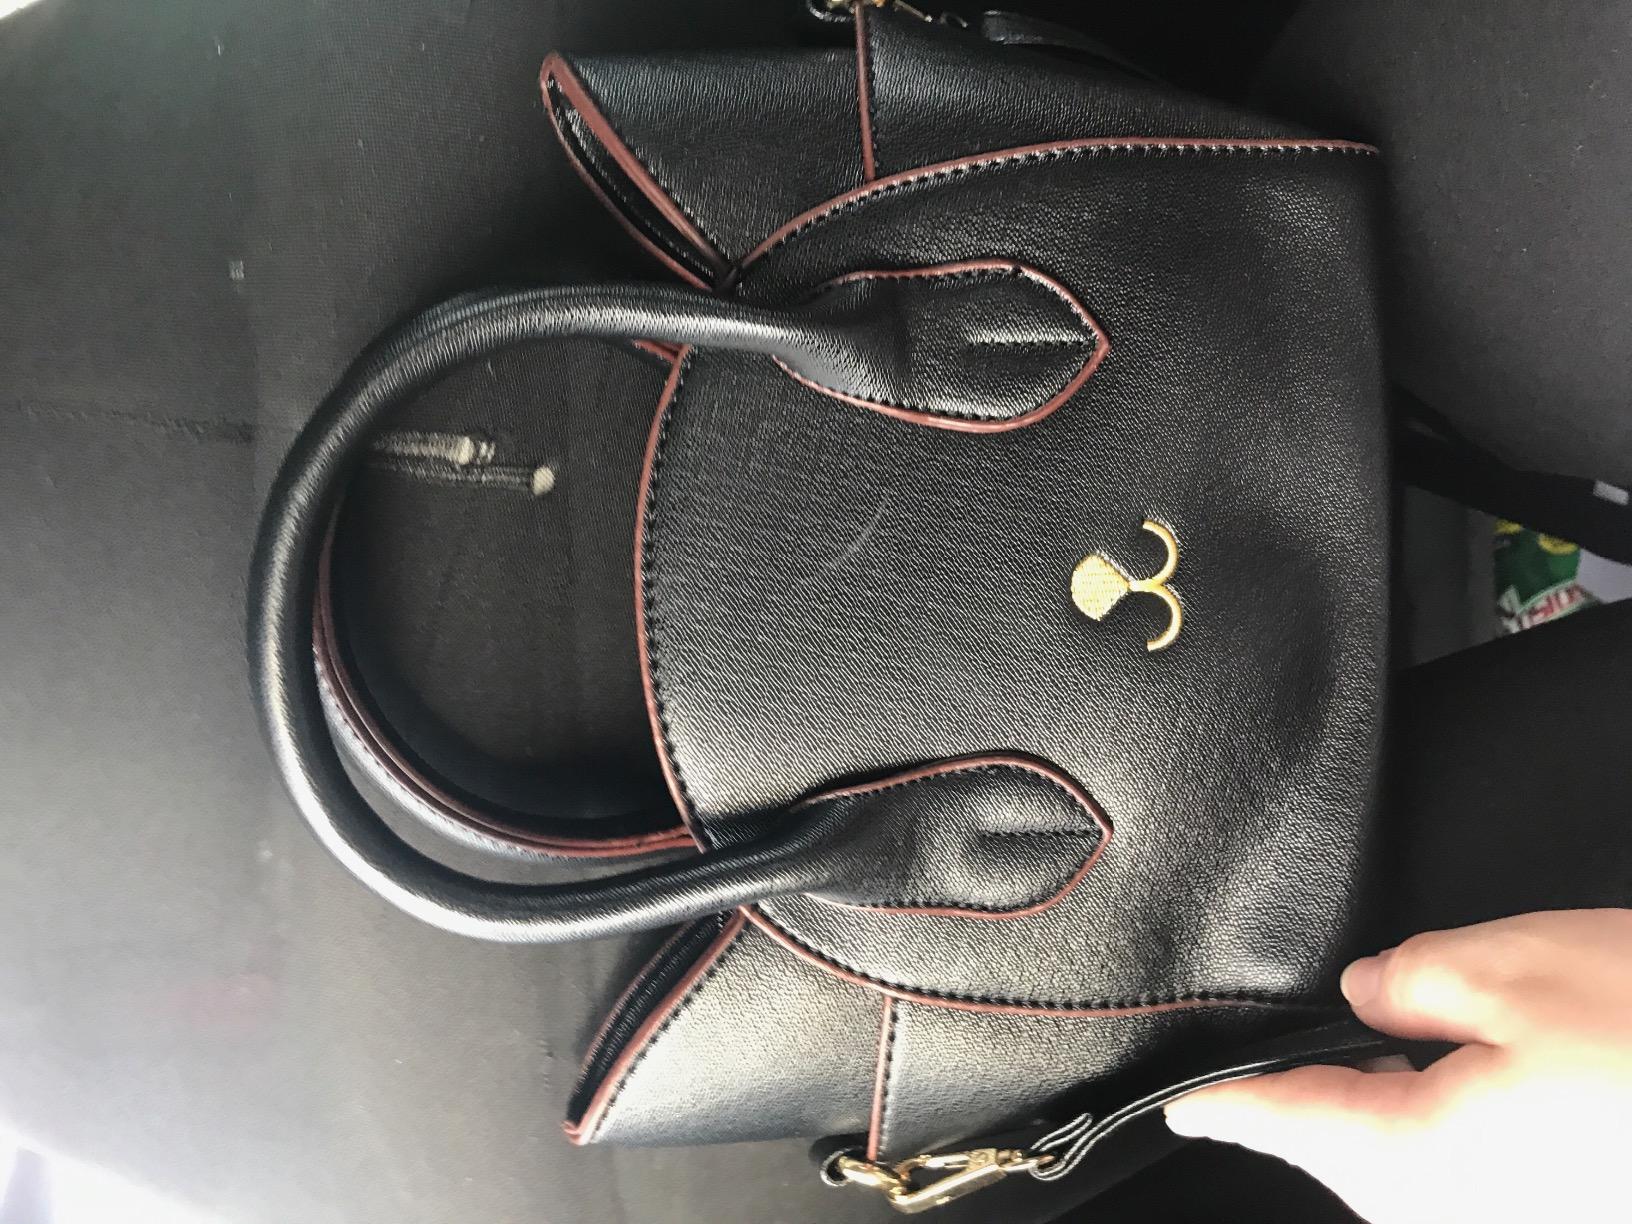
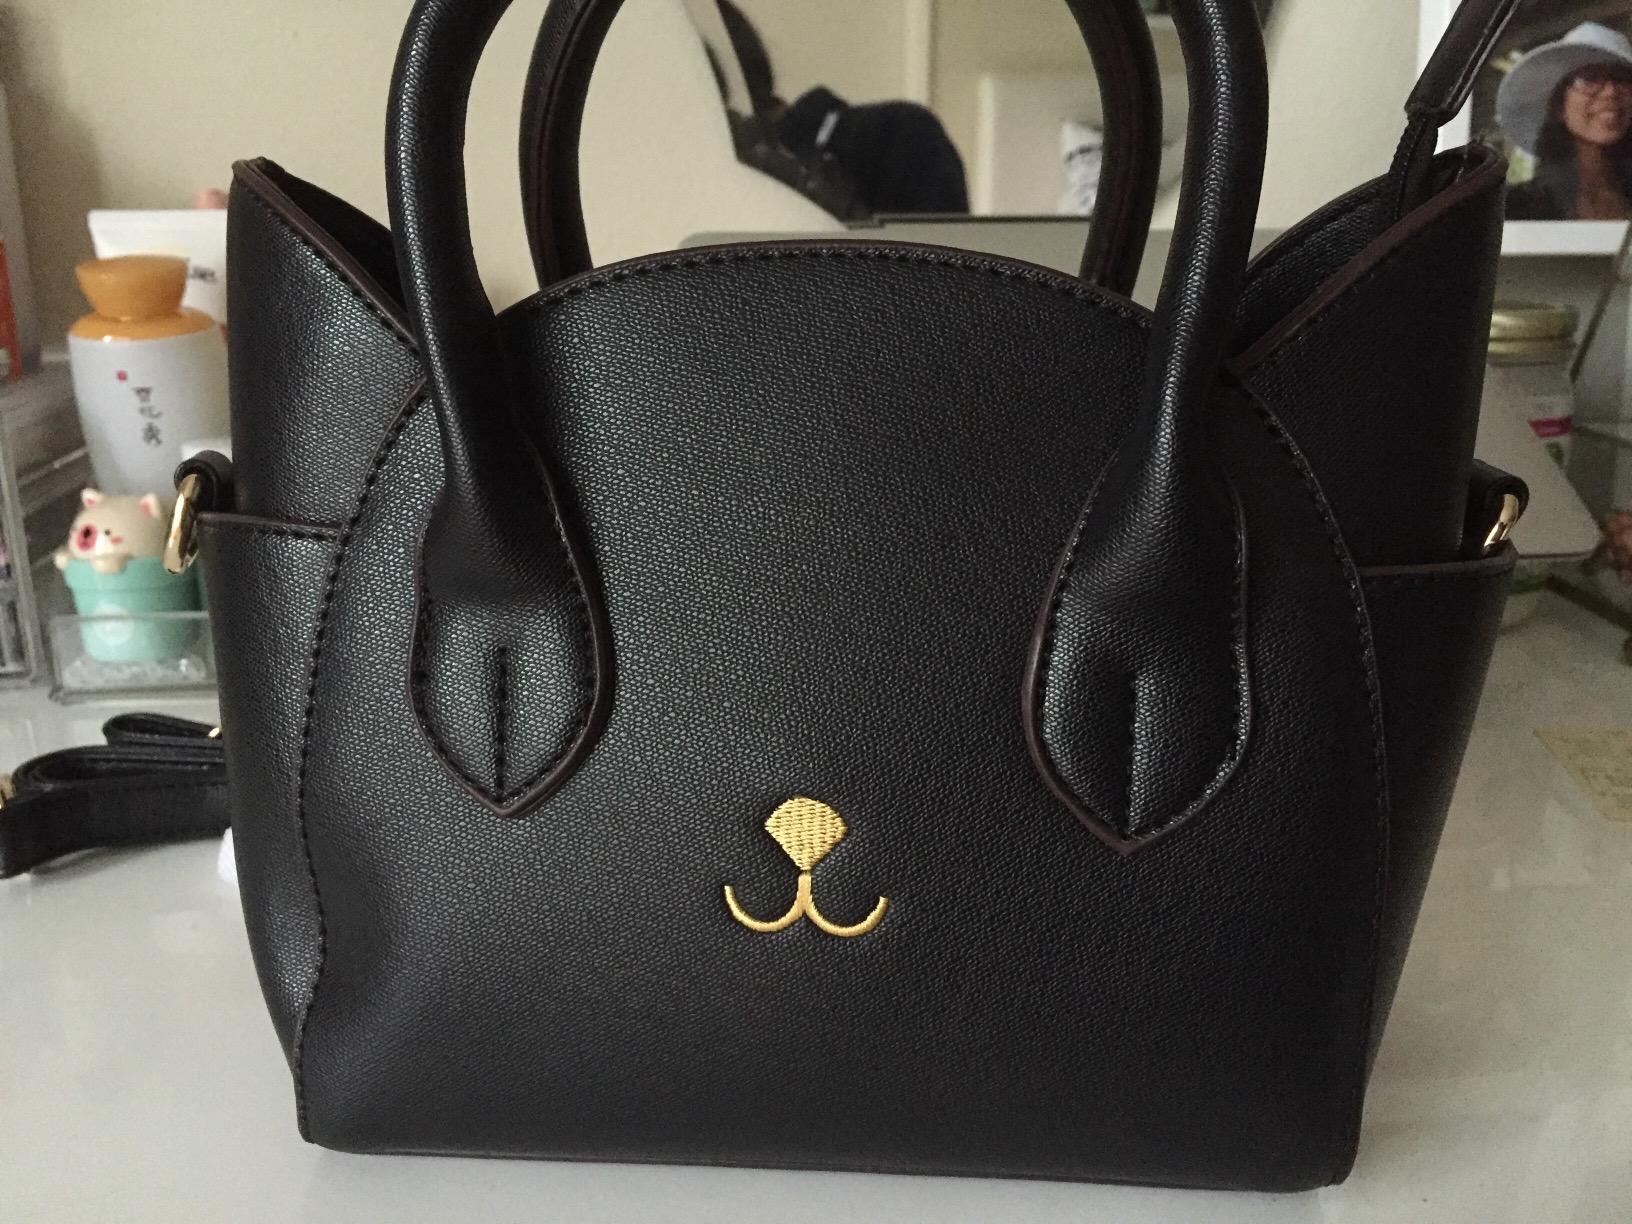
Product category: accessories_handbag
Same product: yes